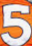
Number: 5